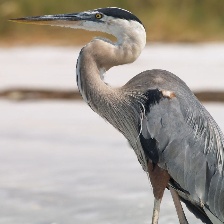
Species: BLUE HERON
Scientific name: ARDEA HERODIAS
ImageNet parent category: little_blue_heron